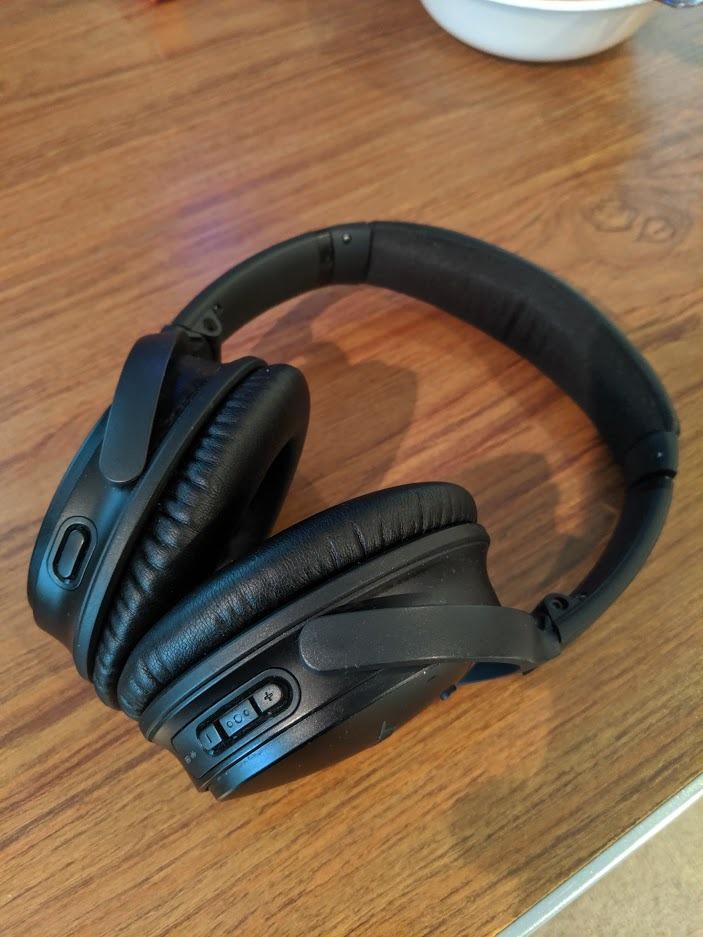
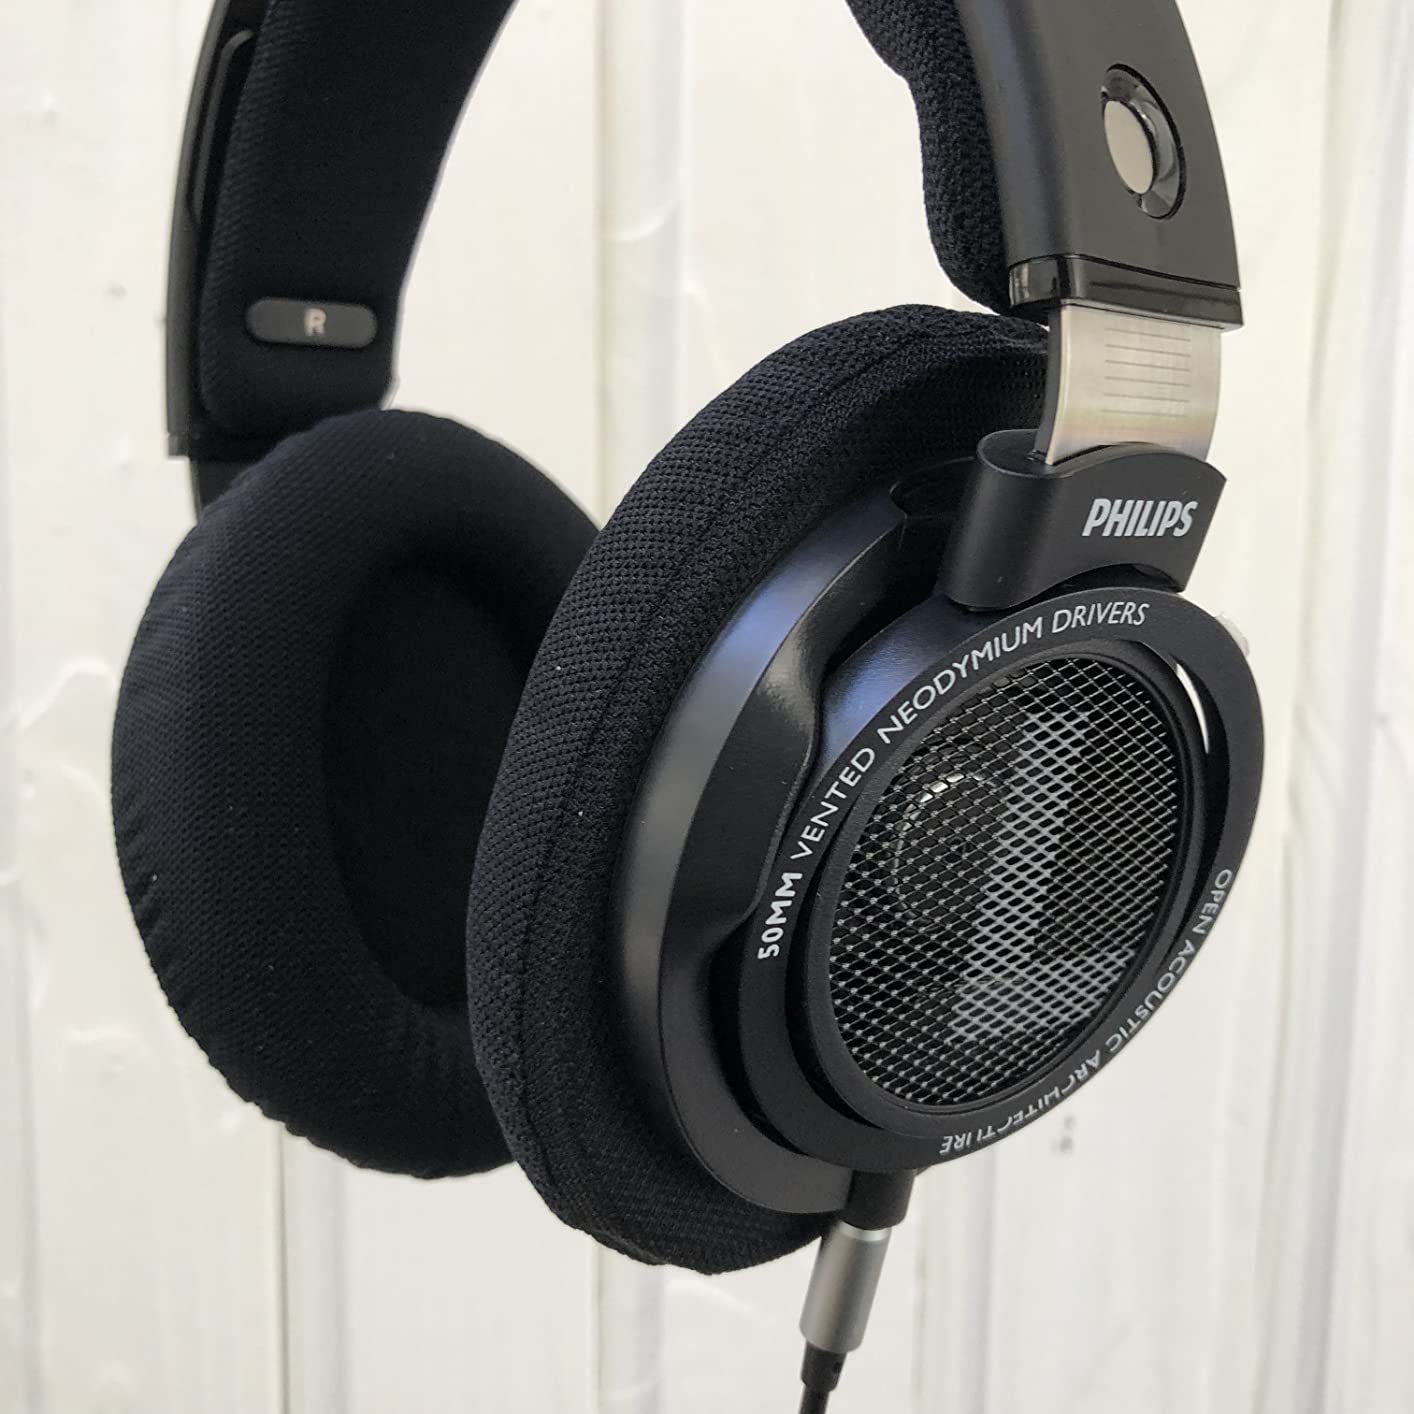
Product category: headphones
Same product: no